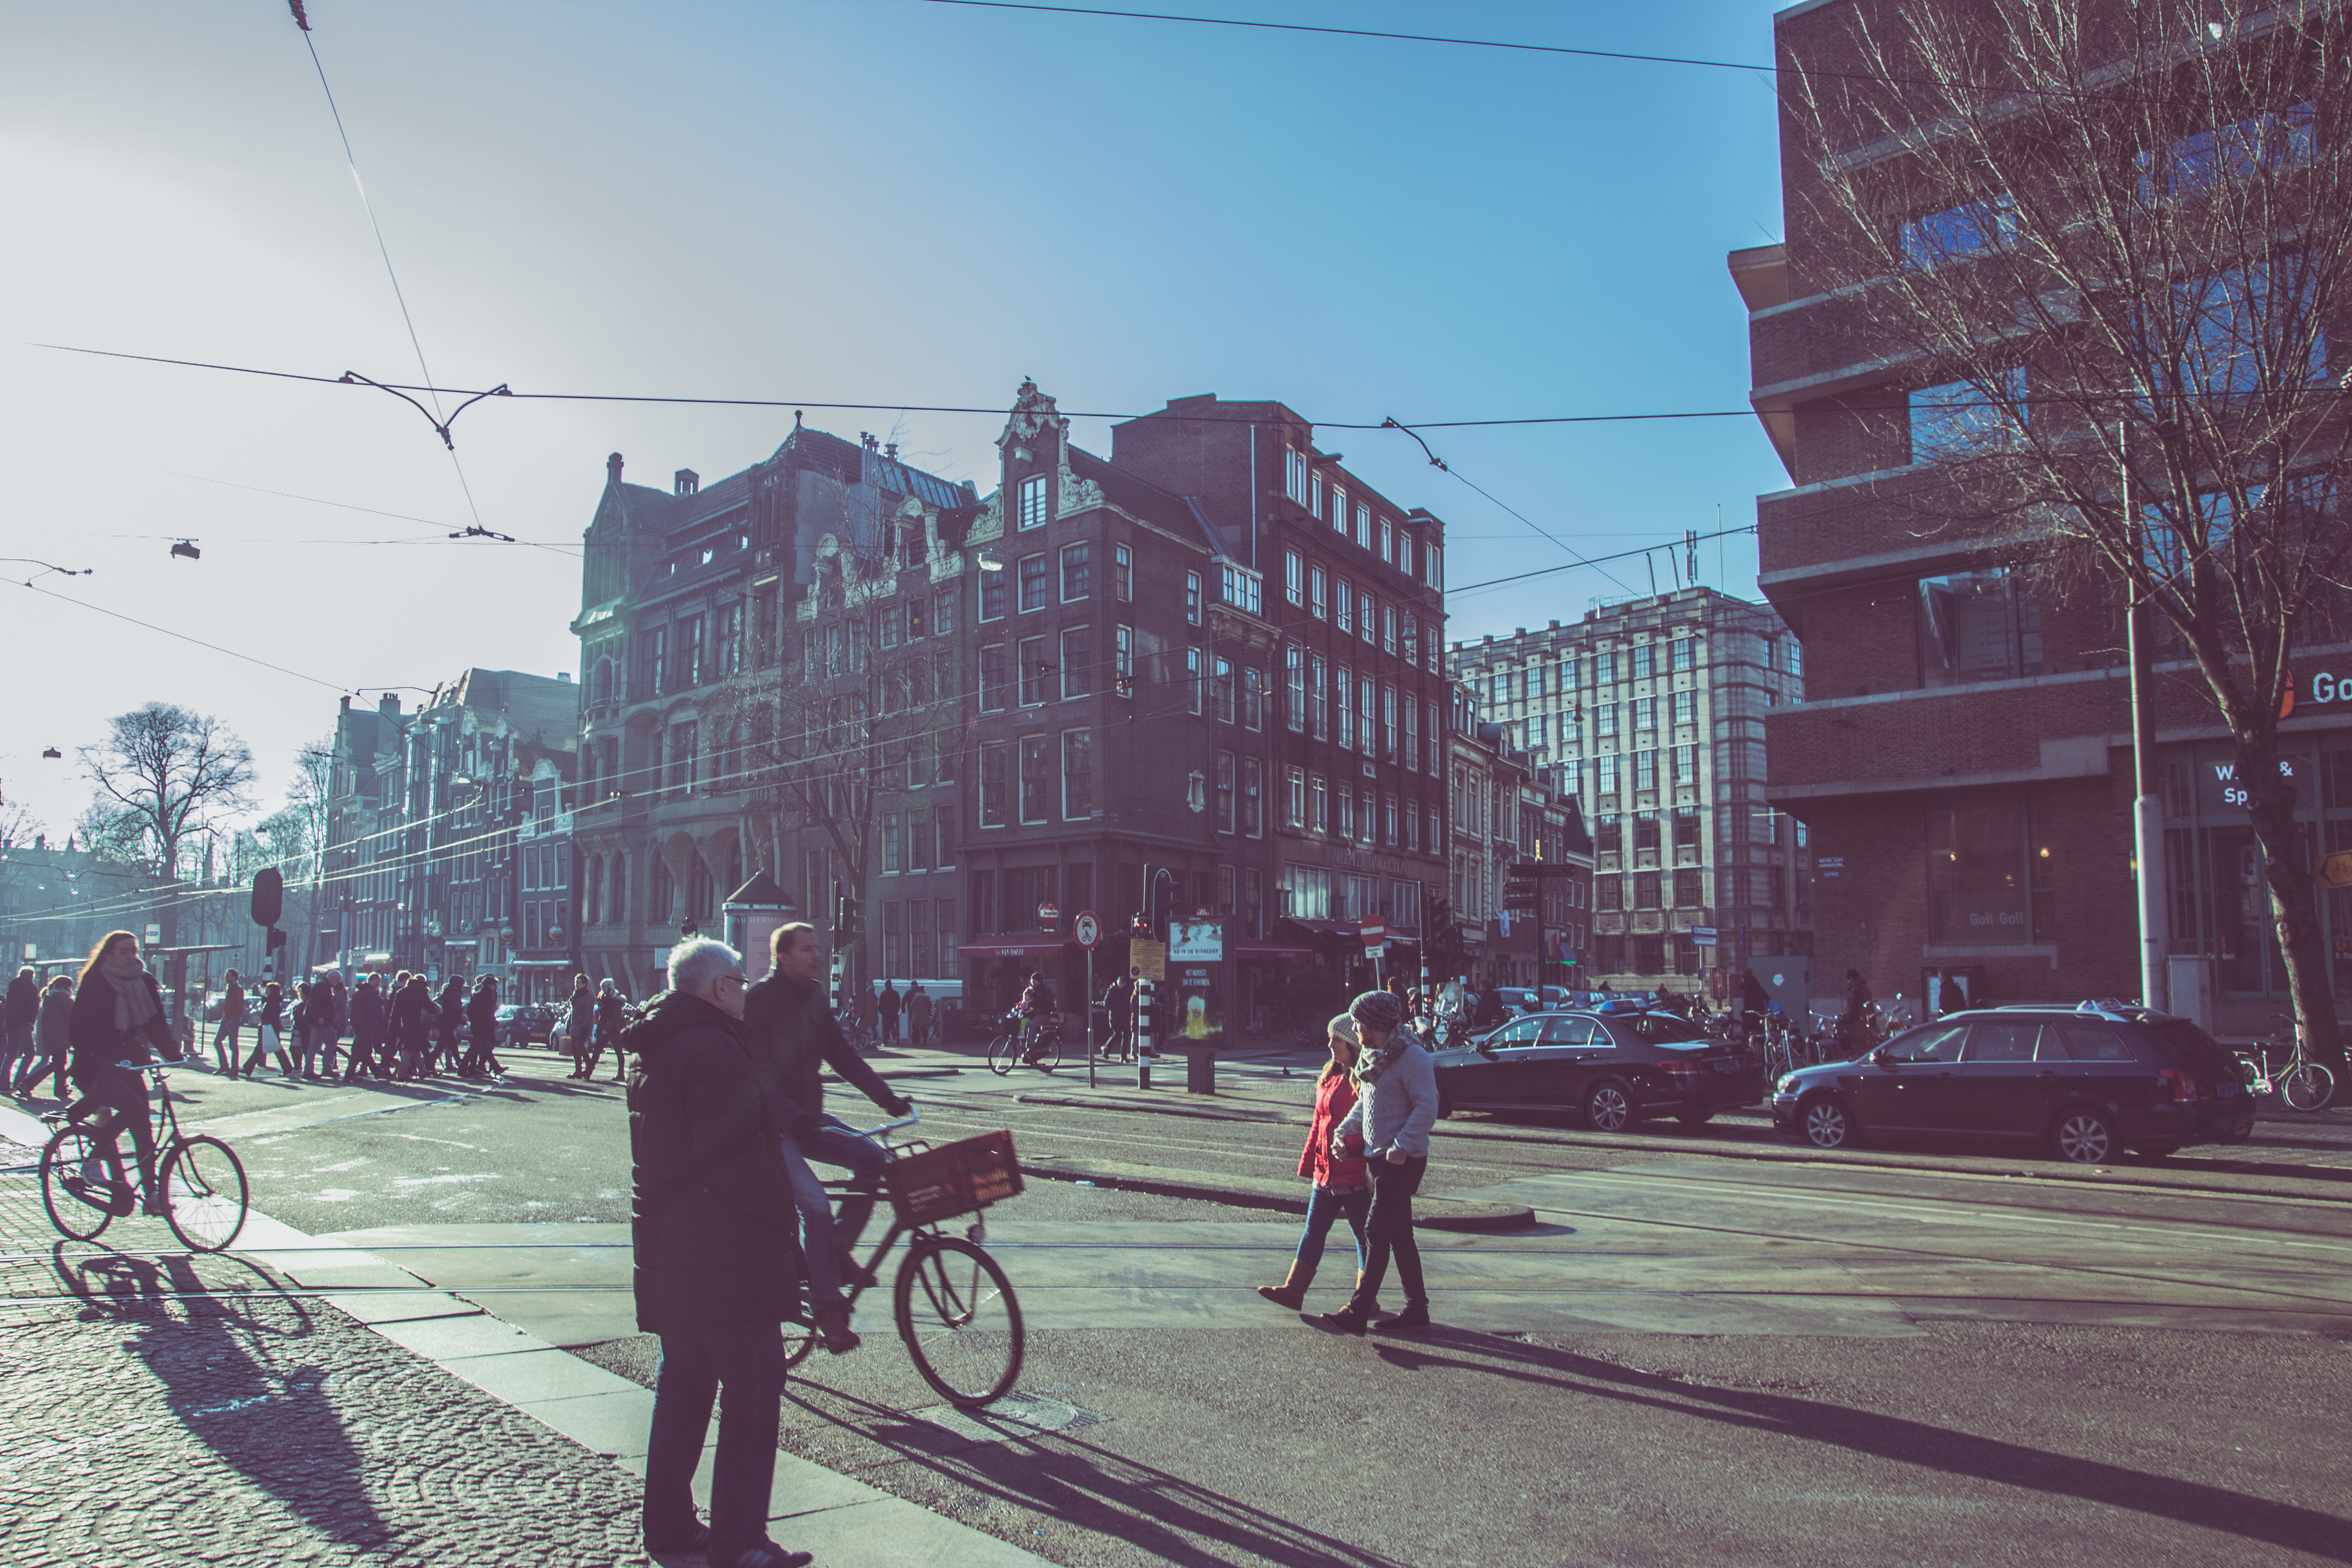
people, road, street, town, city, cityscape, downtown, suburb, evening, vehicle, lane, buildings, infrastructure, shape, neighbourhood, urban area, residential area, human settlement